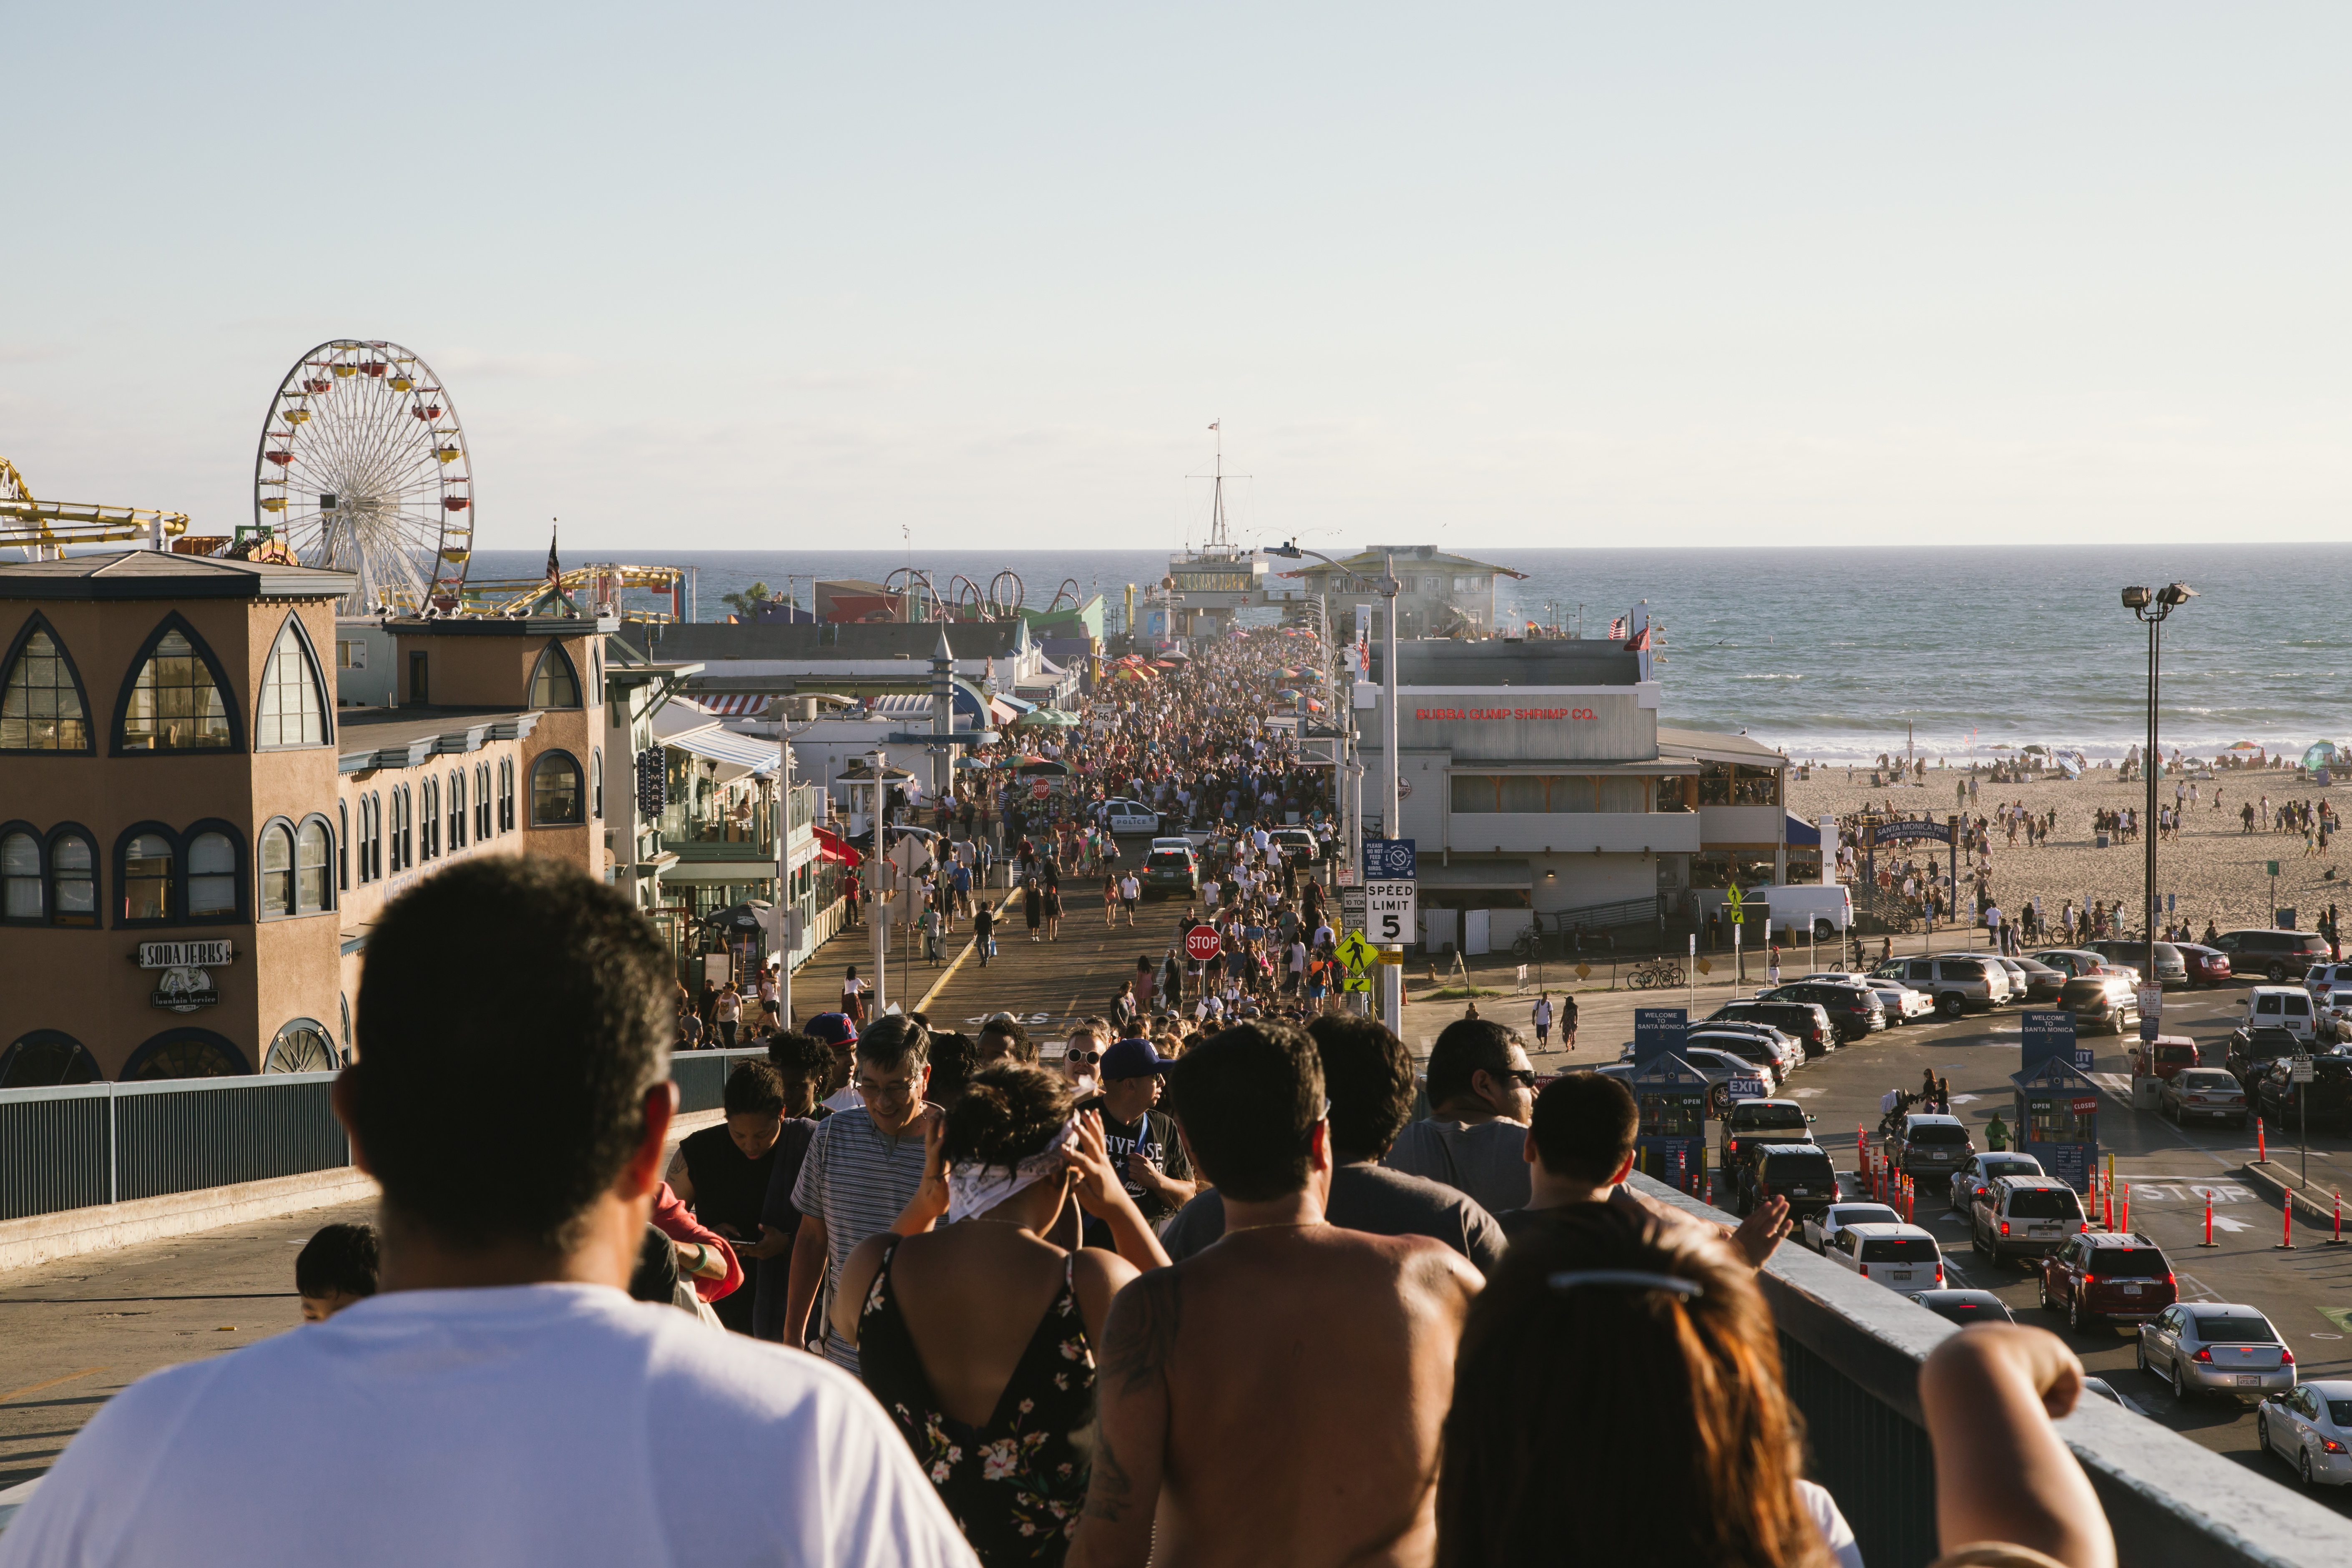
beach, person, people, boardwalk, walkway, crowd, vehicle, ferris wheel, tourism